Mayrhofen

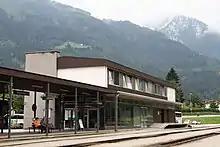
The railway station at Mayrhofen im Zillertal.

Mayrhofen is a town in the Zillertal (Ziller river valley) in the Austrian state of Tyrol. It is located approximately an hour from the Tyrolean capital city of Innsbruck.